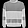
Label: Pullover